Vandenberg Space Force Base

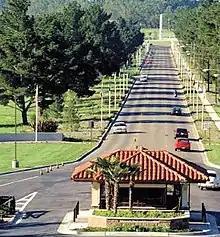
Vandenberg Space Force Base main gate

The facility was renamed Vandenberg Air Force Base on 4 October 1958 in honor of General Hoyt Vandenberg, the Air Force's second Chief of Staff.